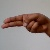
The image shows a hand gesture representing the letter 'H' in Indian Sign Language.